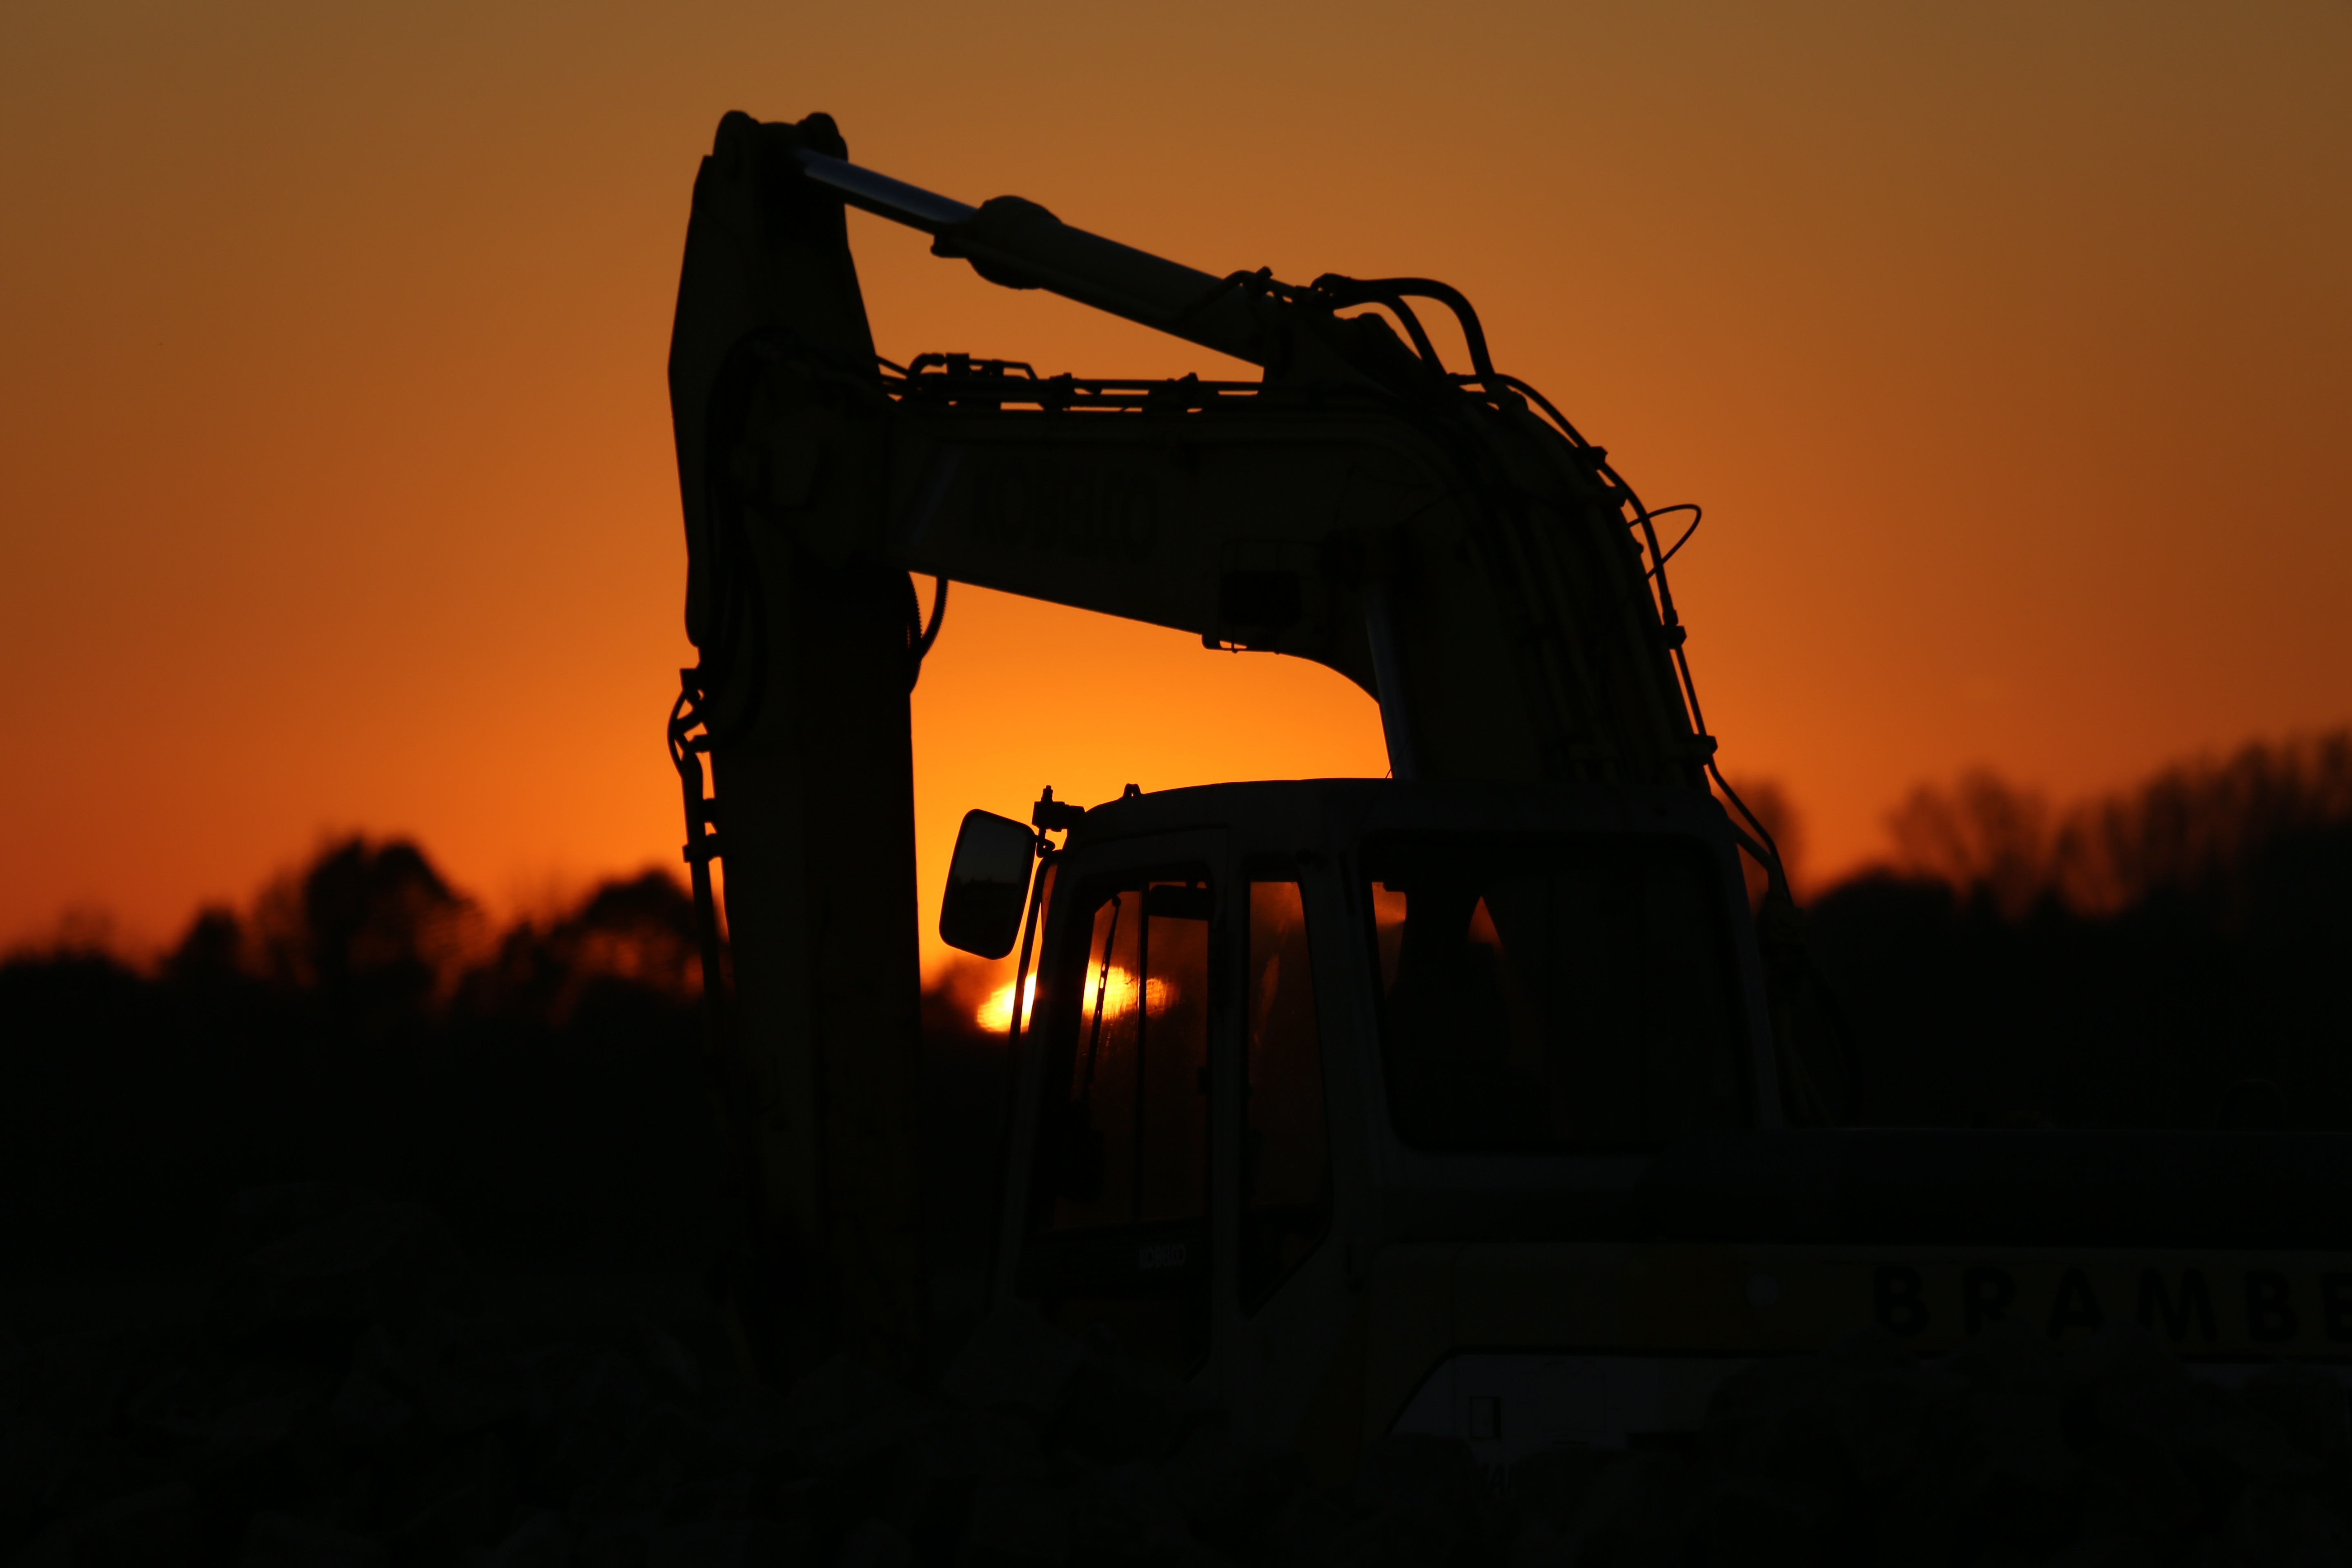
silhouette, light, sun, sunrise, sunset, sunlight, morning, dawn, dusk, evening, darkness, site, excavators, vehicles, construction work, construction machine, road construction, tracked vehicle